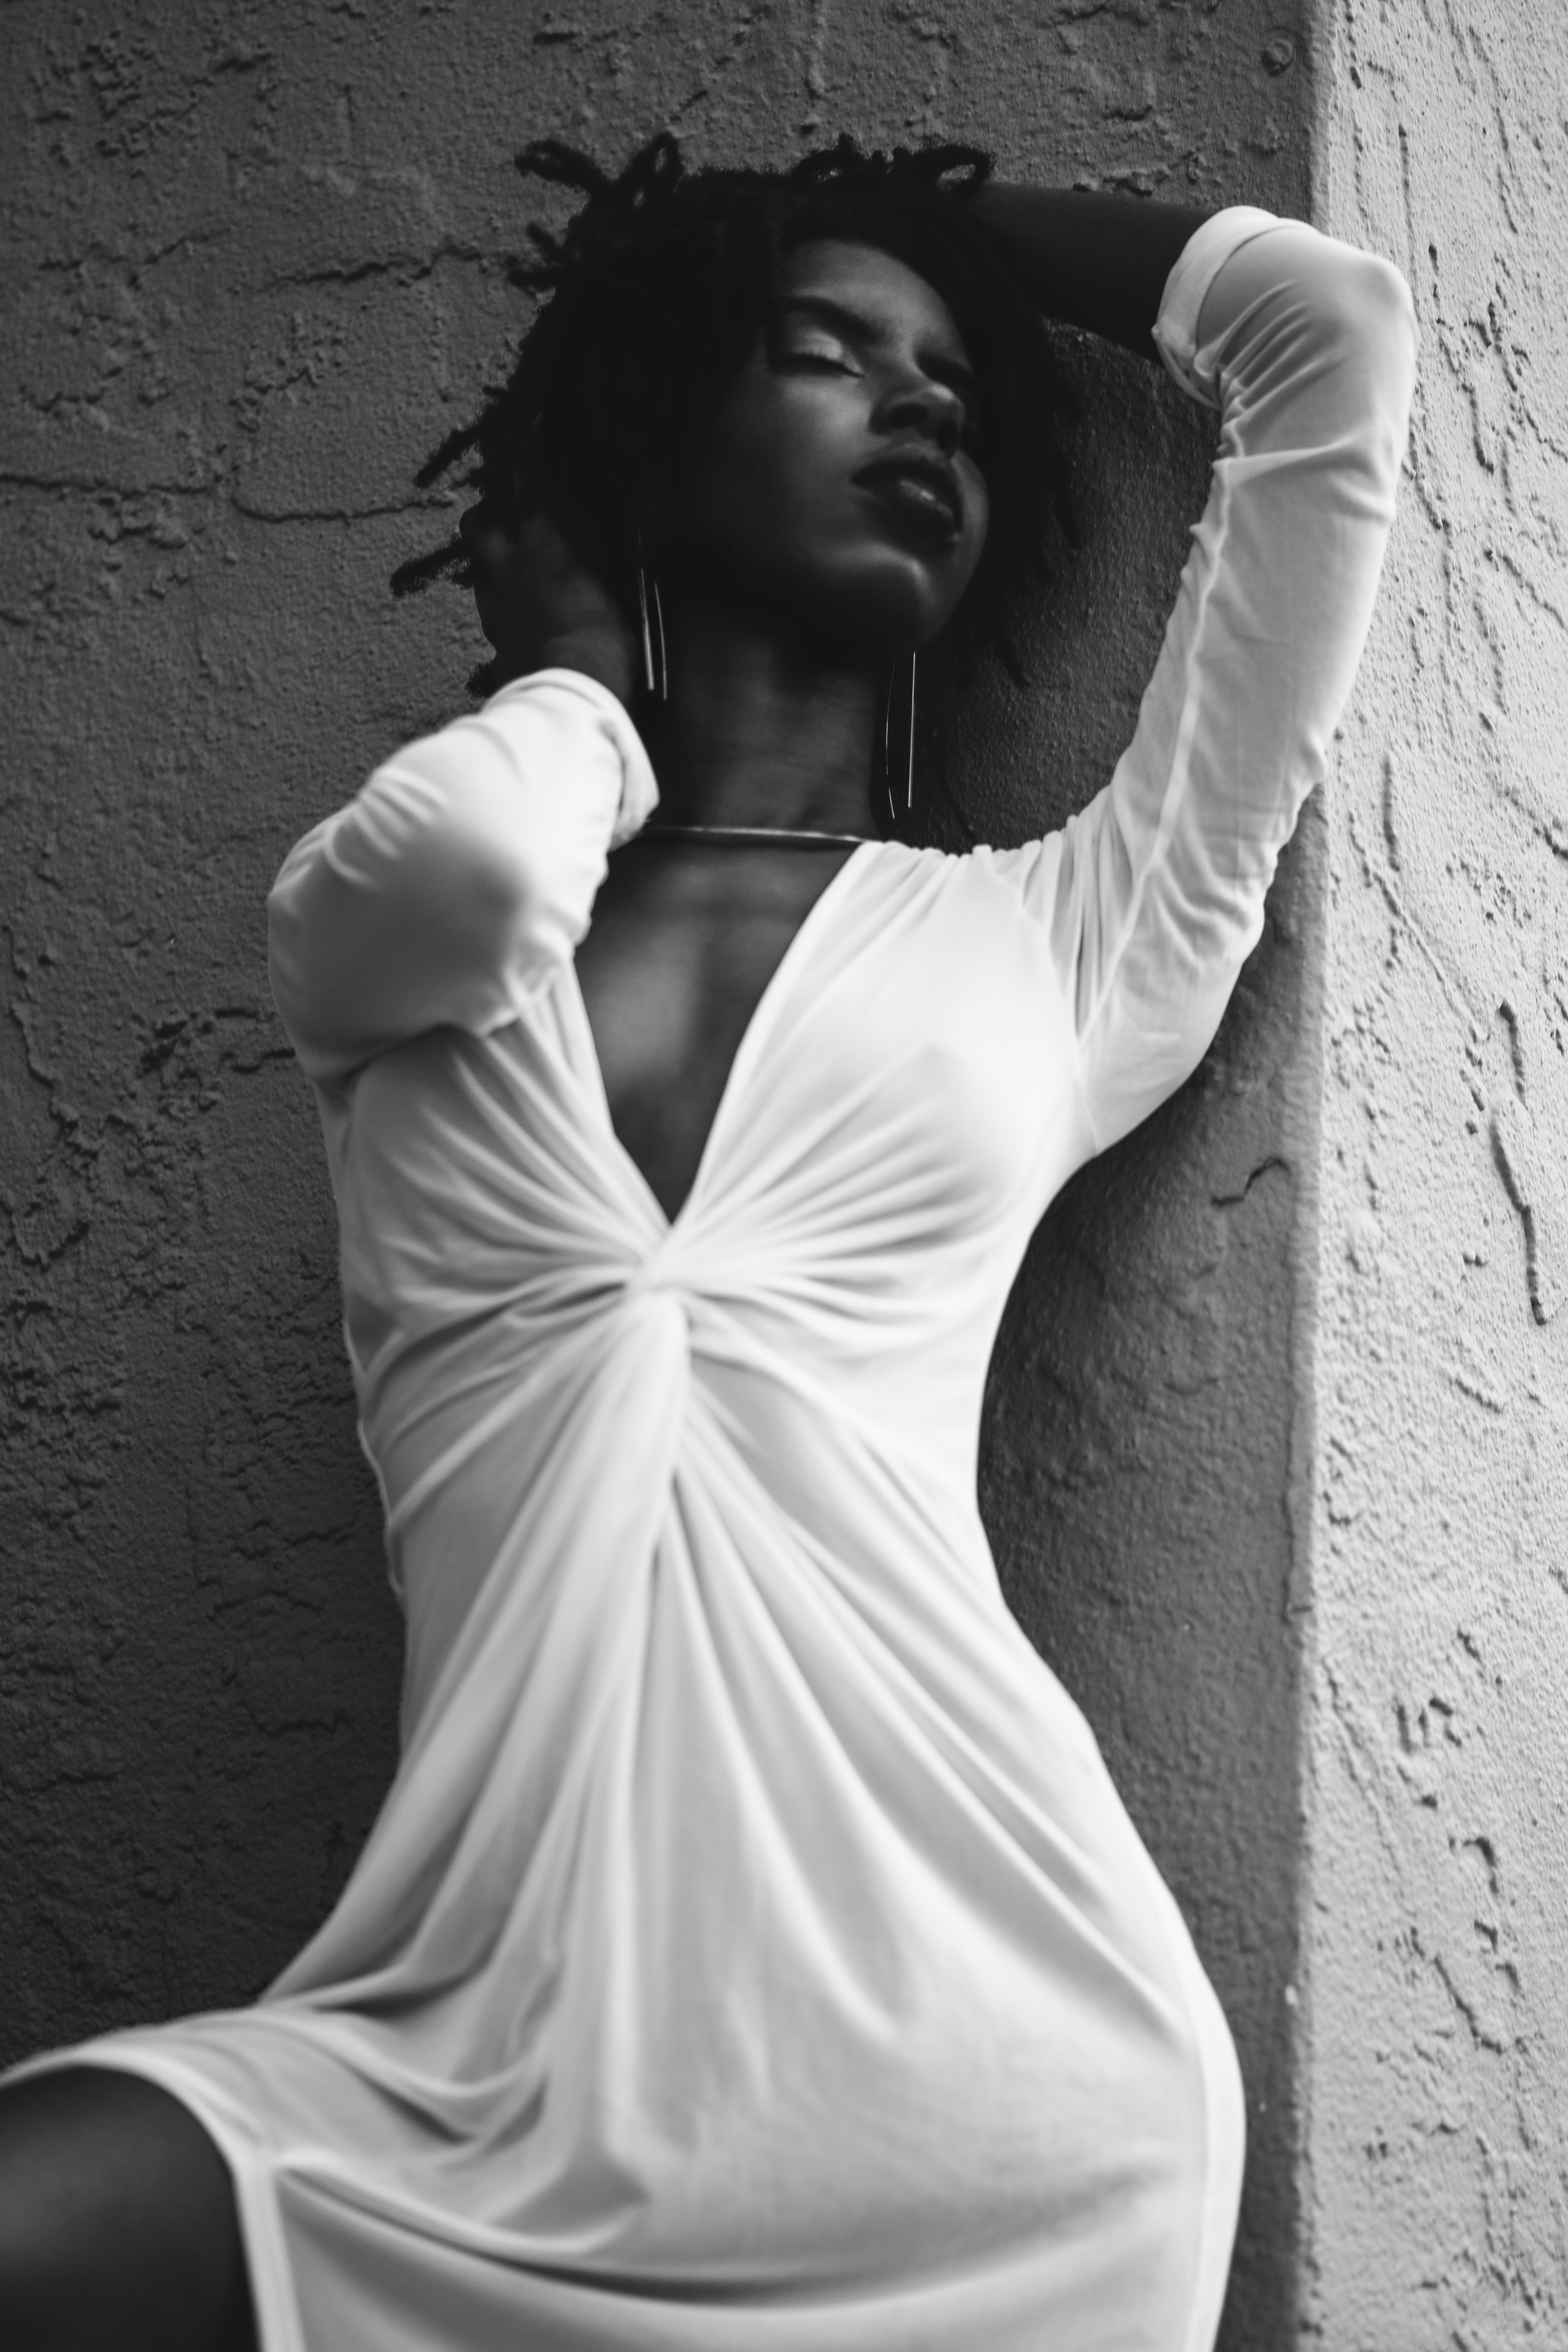
woman, joint, lip, shoulder, arm, white, black, dress, flash photography, neck, One piece garment, sleeve, black and white, gesture, waist, grey, style, elbow, fashion design, black hair, trunk, chest, fashion model, monochrome, beauty, monochrome photography, long hair, happy, day dress, human leg, thigh, formal wear, art model, darkness, sitting, gown, stock photography, jewellery, necklace, cocktail dress, shadow, portrait photography, portrait, abdomen, vintage clothing, photo shoot, retro style, model, bridal accessory